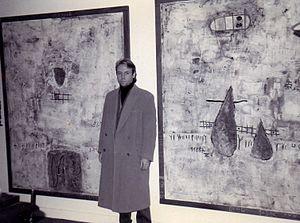
Richard MAROLLE Bornes de civilisation HUMAIN P28 &amp
Richard Marolle est un peintre et antiquaire français né le 20 décembre 1963 au Hertford British Hospital à Levallois-Perret dans les Hauts-de-Seine. La rareté de ses œuvres, et la clientèle étrangère, le place comme parmi les peintres vivants les plus chers au monde.